Hellenization

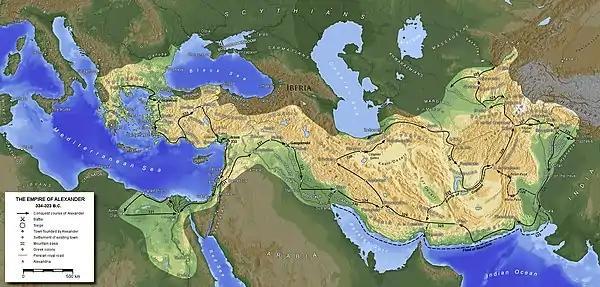
Map of the Macedonian Empire, established by the military conquests of Alexander the Great in 334–323 BC.

By the 4th century BC, the process of Hellenization had started in southwestern Anatolia's Lycia, Caria and Pisidia regions. (1st century fortifications at Pelum in Galatia, on Baş Dağ in Lycaonia and at Isaura are the only known Hellenistic-style structures in central and eastern Anatolia).